Georg Joseph Vogler

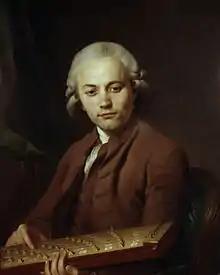

Georg Joseph Vogler, also known as Abbé Vogler (15 June 1749 – 6 May 1814), was a German composer, organist, teacher and theorist. In a long and colorful career extending over many more nations and decades than was usual at the time, Vogler established himself as a foremost experimenter in baroque and early classic music. His greatest successes came as performer and designer for the organ at various courts and cities around Europe, as well as a teacher, attracting highly successful and devoted pupils such as Carl Maria von Weber. His career as a music theorist and composer however was mixed, with contemporaries such as Mozart believing Vogler to have been a charlatan. Despite his mixed reception in his own life, his highly original contributions in many areas of music (particularly musicology and organ theory) and influence on his pupils endured, and combined with his eccentric and adventurous career, prompted one historian to summarize Vogler as "one of the most bizarre characters in the history of music".